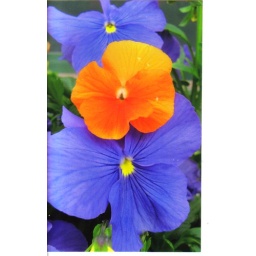
beautiful orange and periwinkle coloured pansies filled the flower boxes in the Distillery District (toronto)